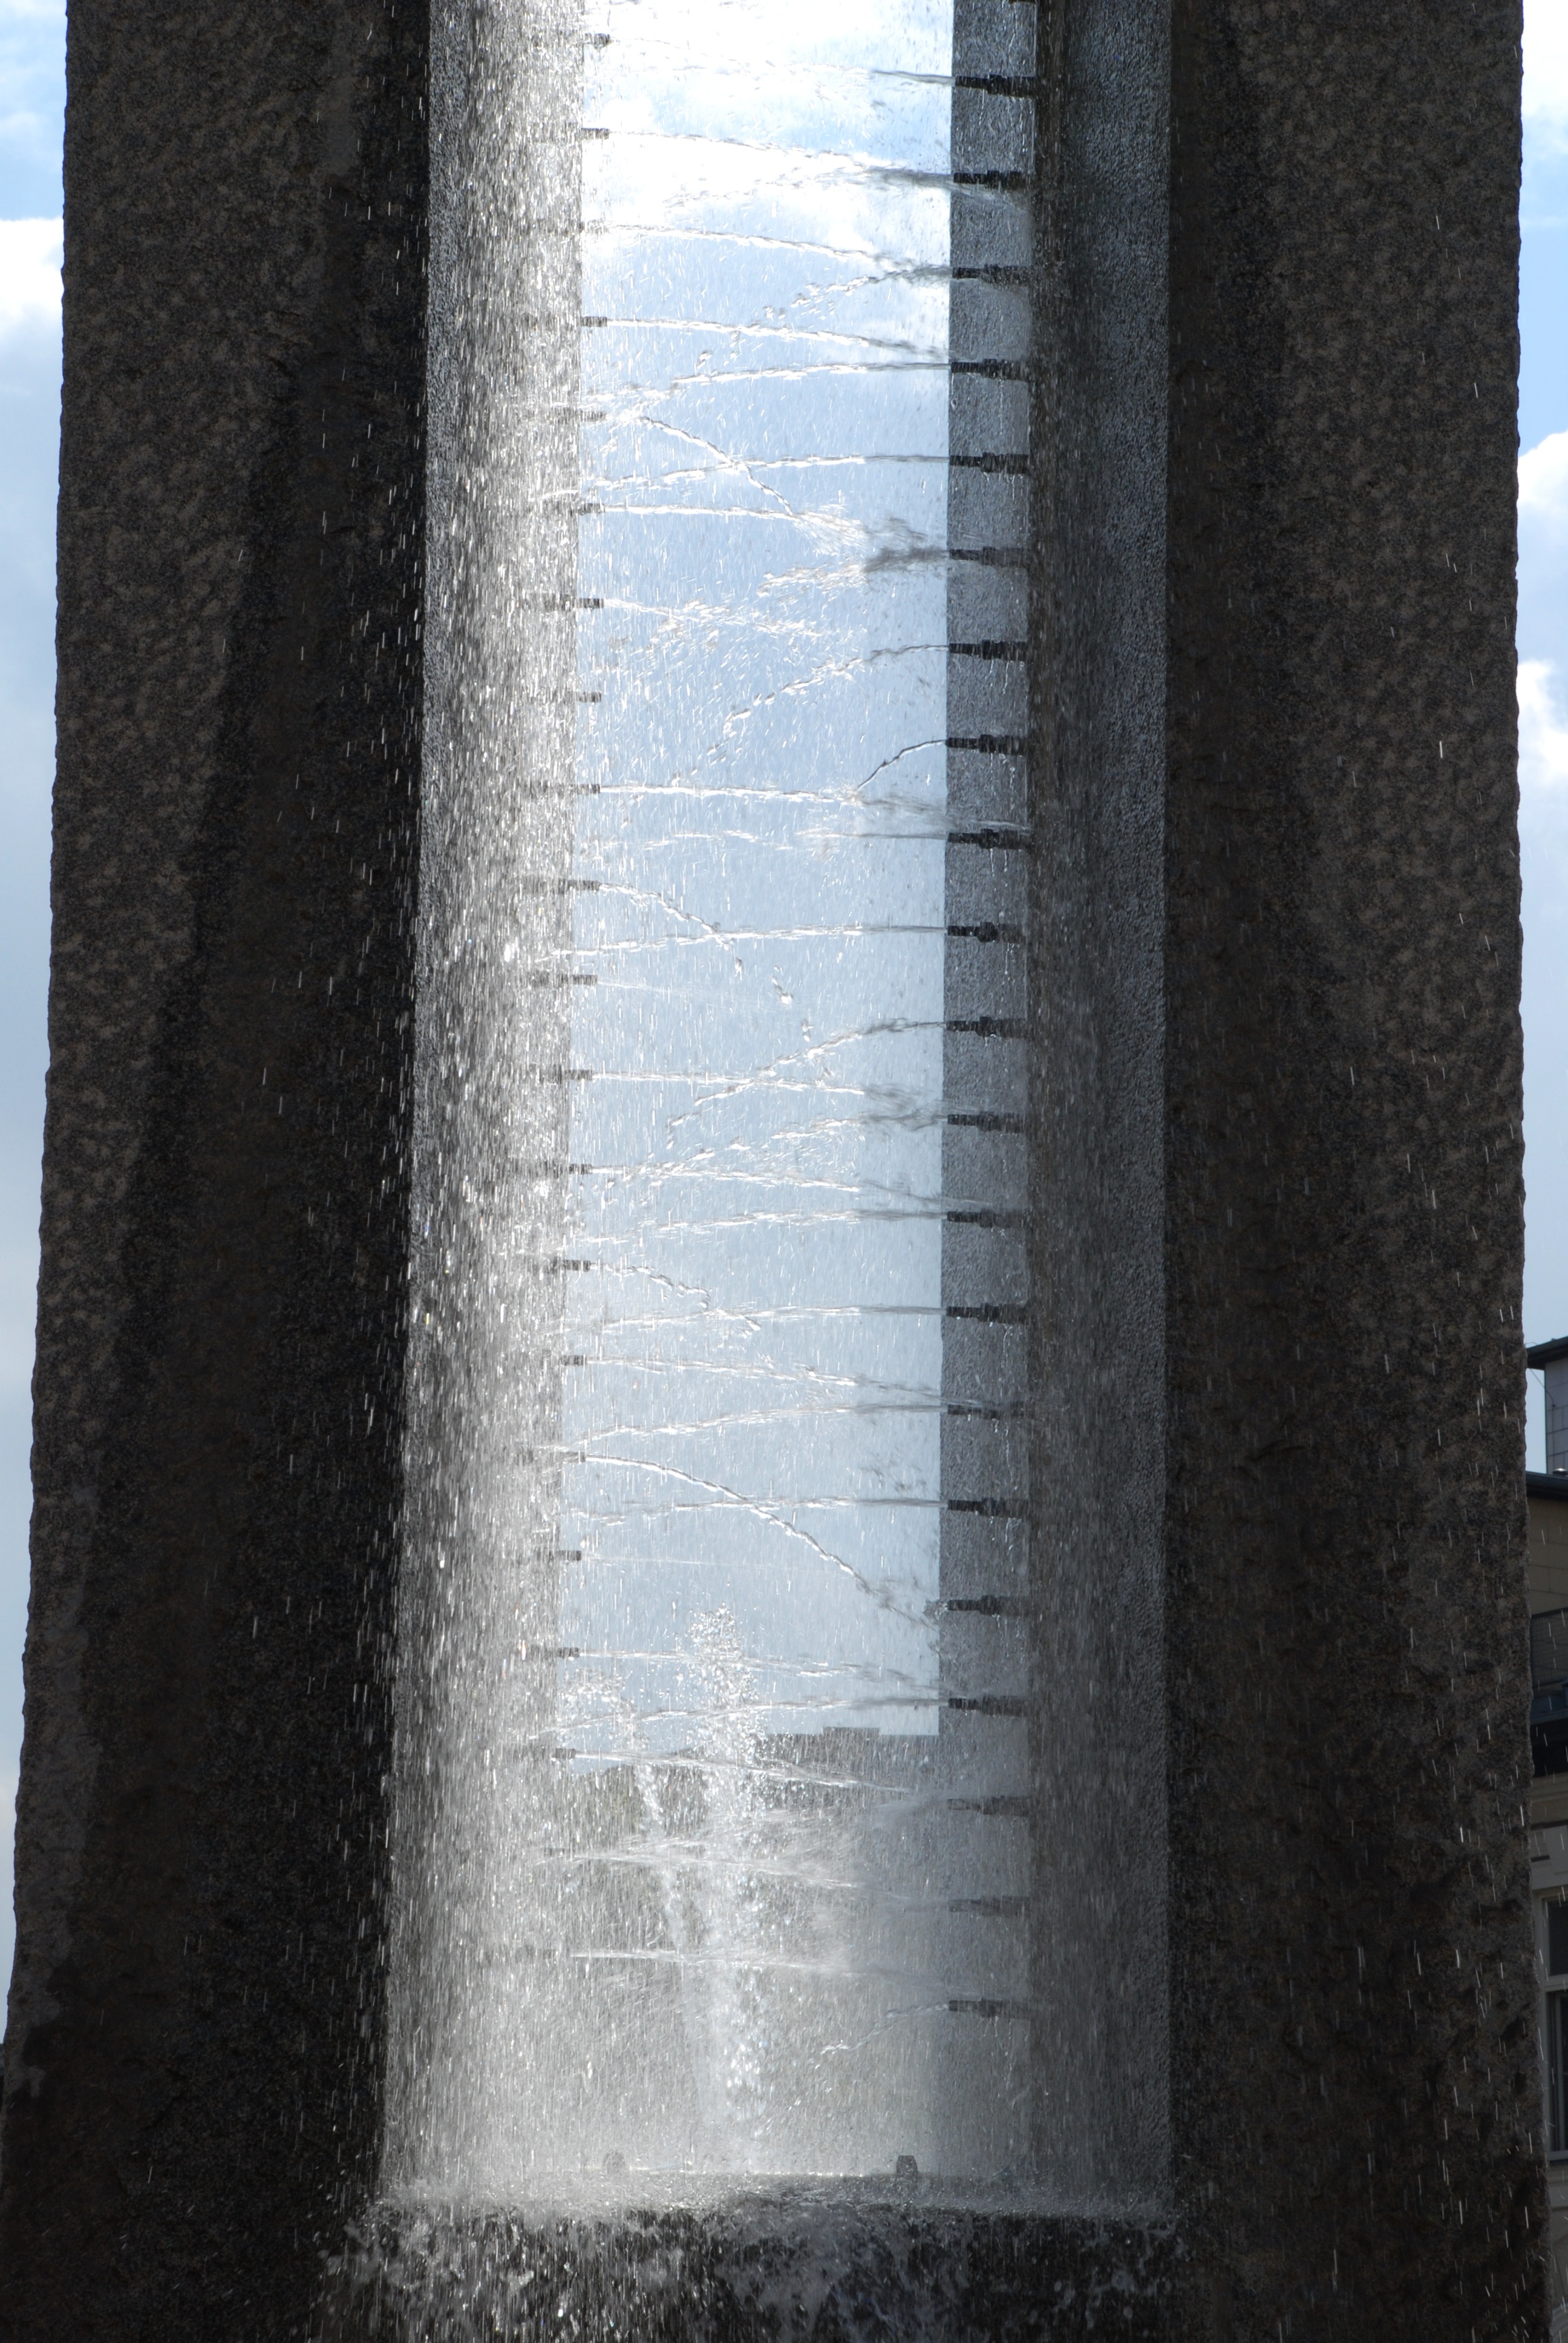
water, architecture, structure, city, skyscraper, cityscape, europe, column, facade, nikon, austria, memorial, cool image, vienna, fountain, d80, cityscapes, wien, water feature, monolith, nikond80, osterreich, streams